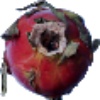
Label: red_pitahaya